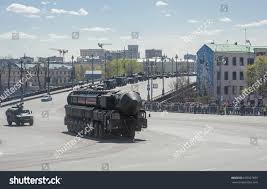
Label: Air Defense